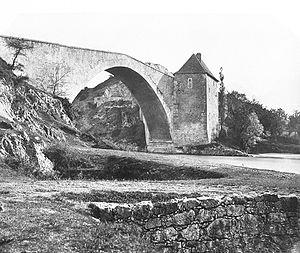
Cet article recense de manière non exhaustive, les ponts de l'Isère, c'est-à-dire les ponts situés dans le département de l'Isère.
Le pont Lesdiguières, également dénommé le pont de Claix car entièrement situé avant 1873 dans la commune de Claix, est un pont en maçonnerie franchissant le Drac. À partir du 2 juillet 1873, date de création de la commune de Pont-de-Claix sur la rive droite du Drac, il va relier Claix à Pont-de-Claix.
Claix est une commune française dans la banlieue de Grenoble, située dans le département de l'Isère et dans la région Auvergne-Rhône-Alpes.